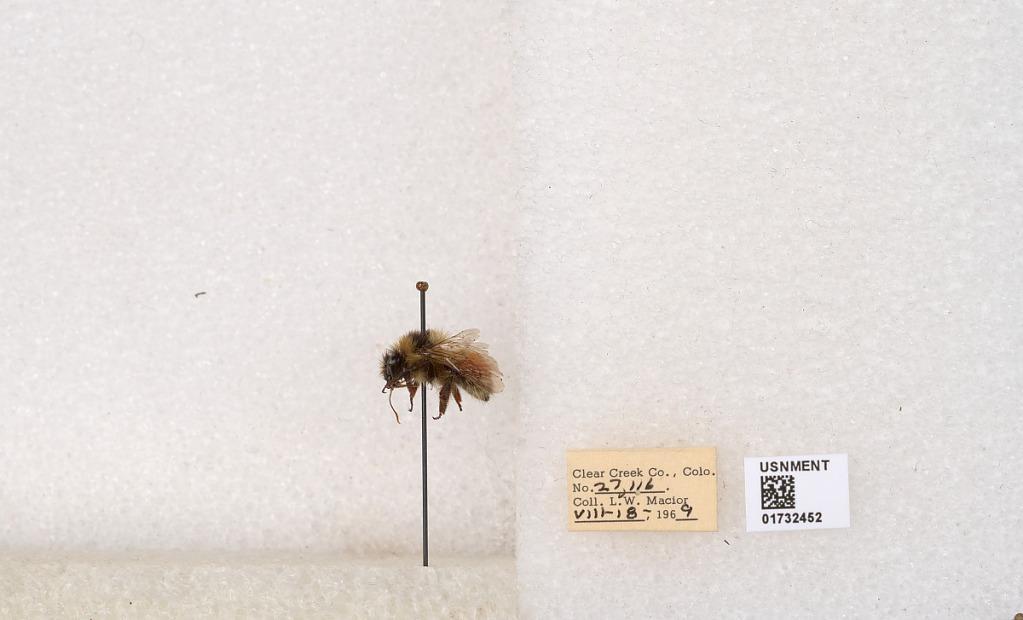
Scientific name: Bombus (Pyrobombus) sylvicola Kirby
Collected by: L. Macior
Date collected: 1969-8-18
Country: United States
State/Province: Colorado
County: Clear Creek
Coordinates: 39.7006, -105.694